Xavier High School (New York City)

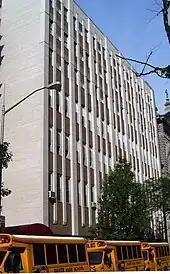
This wing, known colloquially as the "K" building, was built in 1965 and currently houses a gymnasium, library, and computer lab, along with several dedicated science classrooms.

In 2016, the school acquired space inside a 25-story building, 35 West 15th Street, to house Fernandez-Duminuco Hall, occupying of space in the basement and six floors. The other floors house condominiums, and both the school campus and the condominiums have separate entrances.